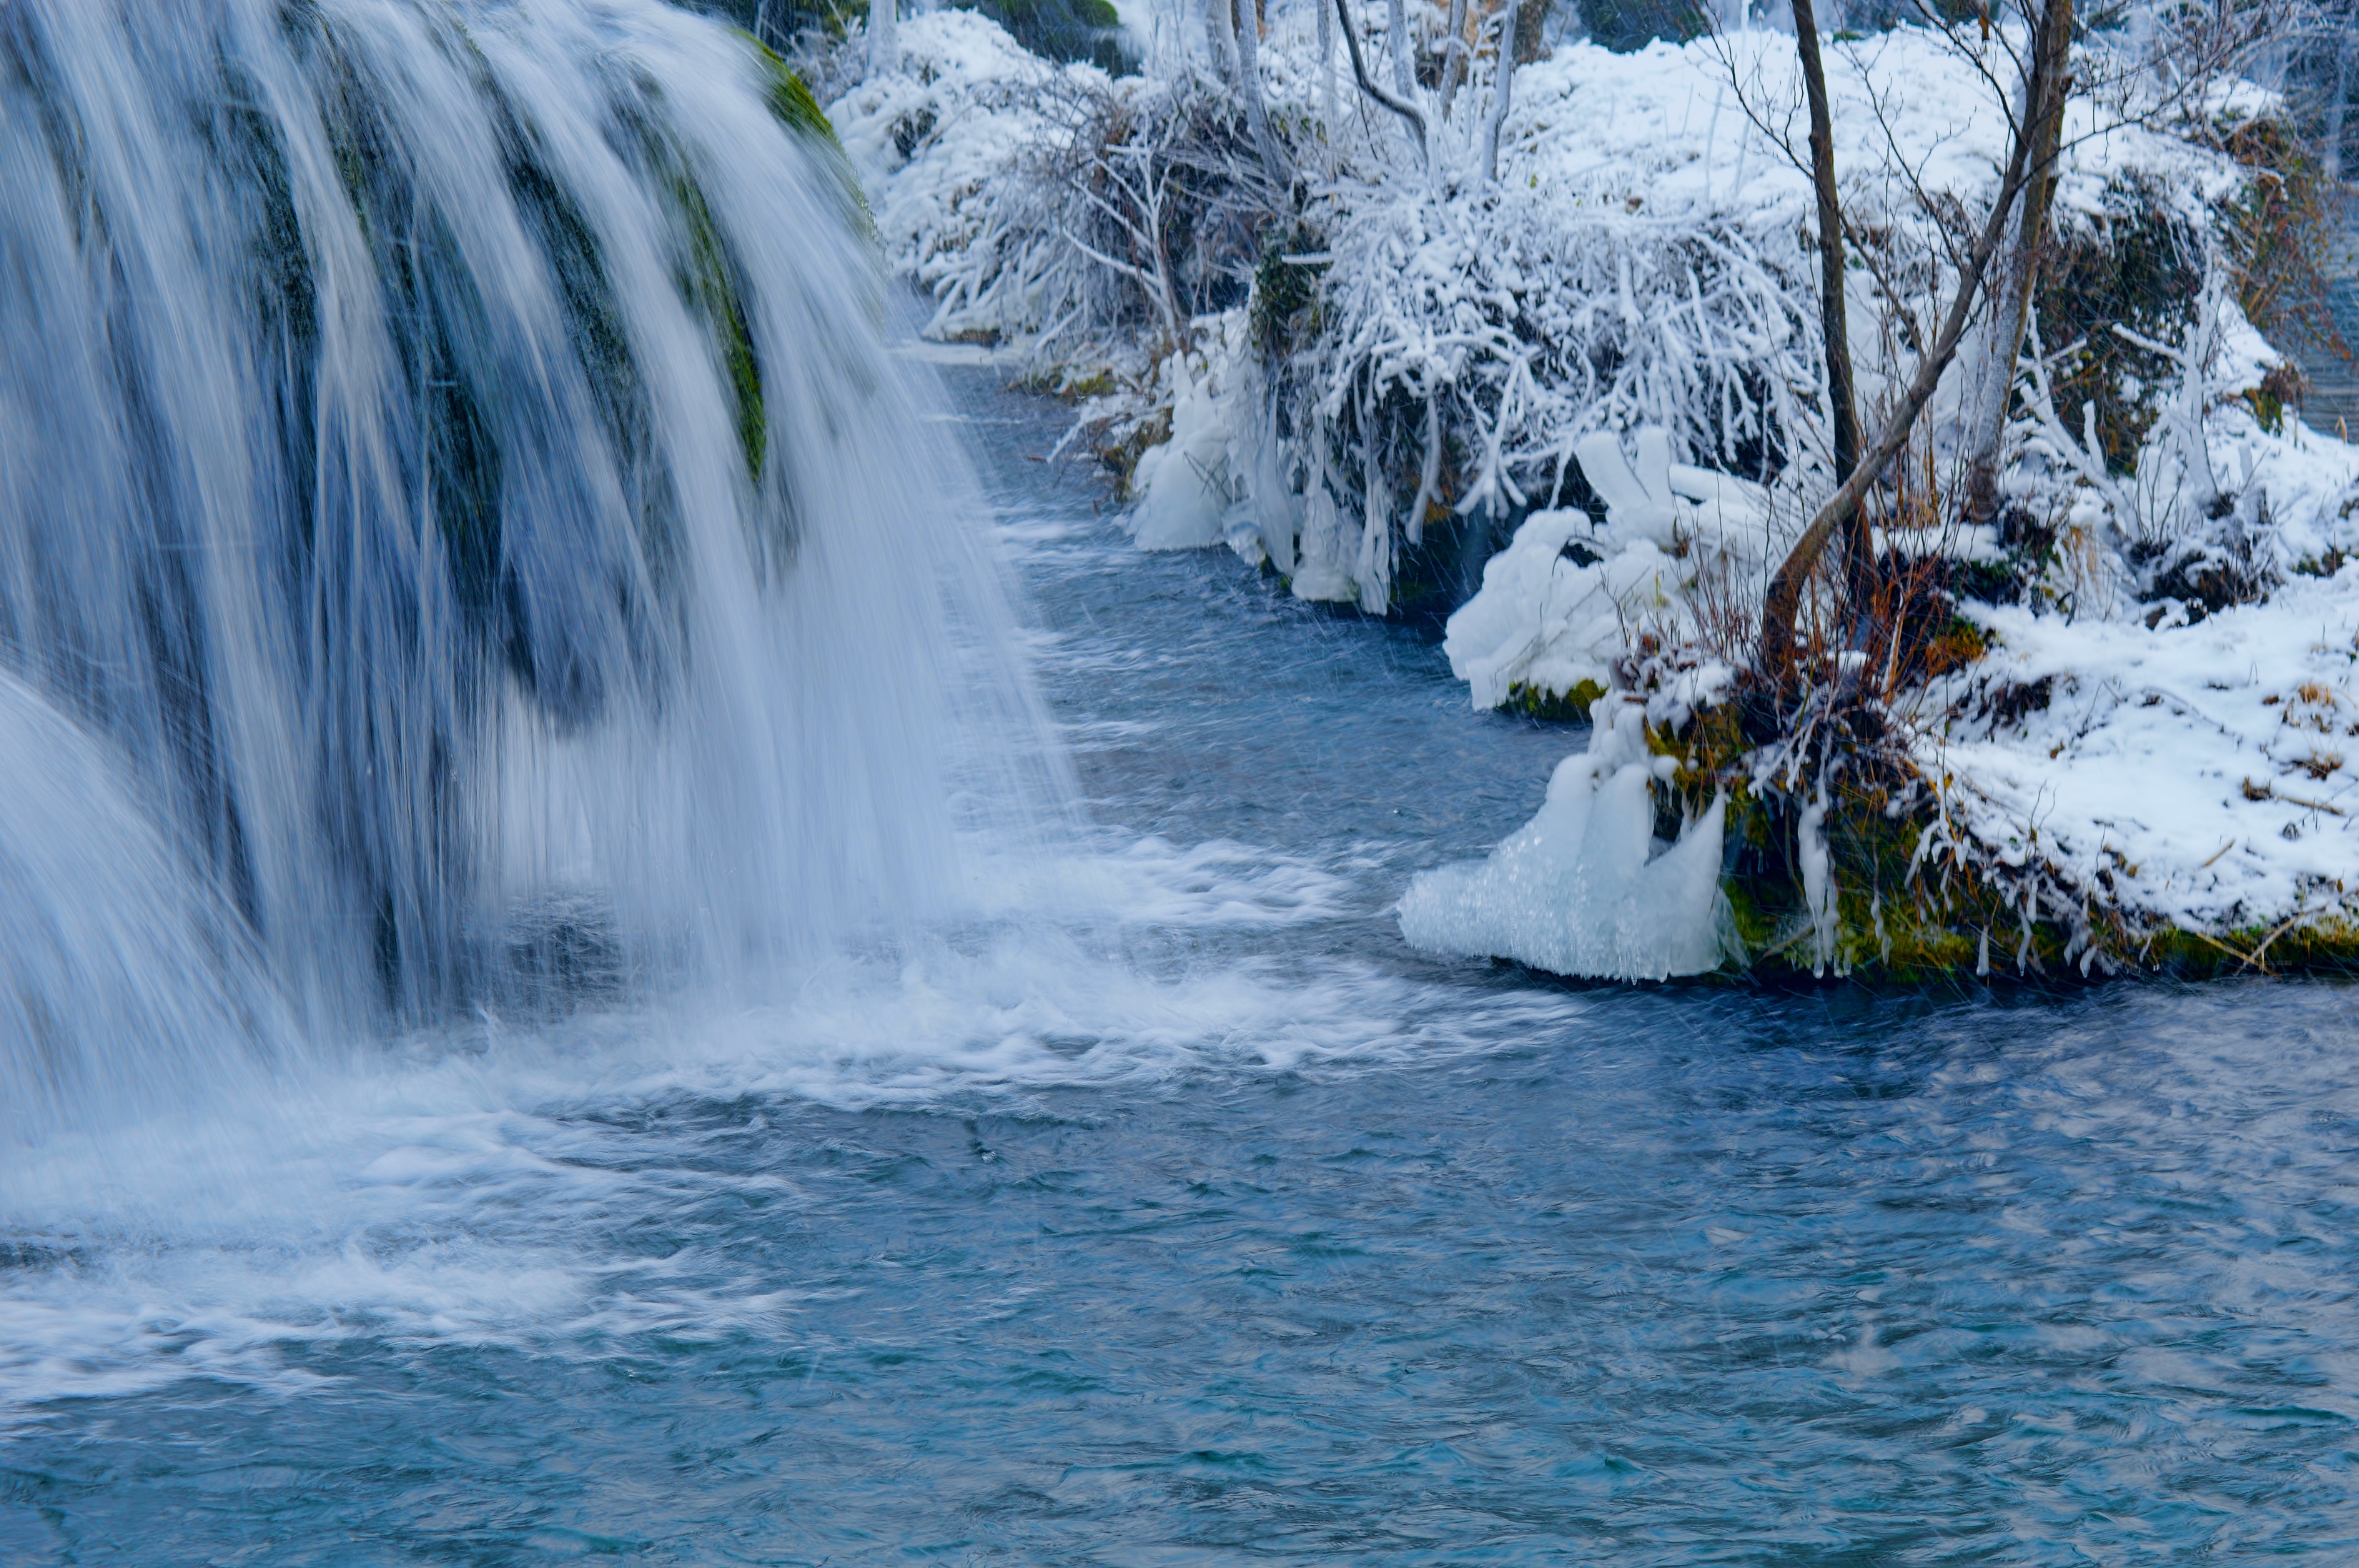
landscape, water, nature, outdoor, rock, waterfall, creek, wilderness, snow, cold, winter, white, fall, frost, wet, river, stone, travel, motion, wild, environment, stream, brook, ice, cascade, paradise, flowing, splash, scenic, natural, park, peace, fresh, rapid, snowy, freeze, frozen, christmas, season, body of water, cool, beauty, beautiful, icicle, crystal, december, beck, bohemia, water feature, vacations, fluid, cataract, wintertime, wind wave